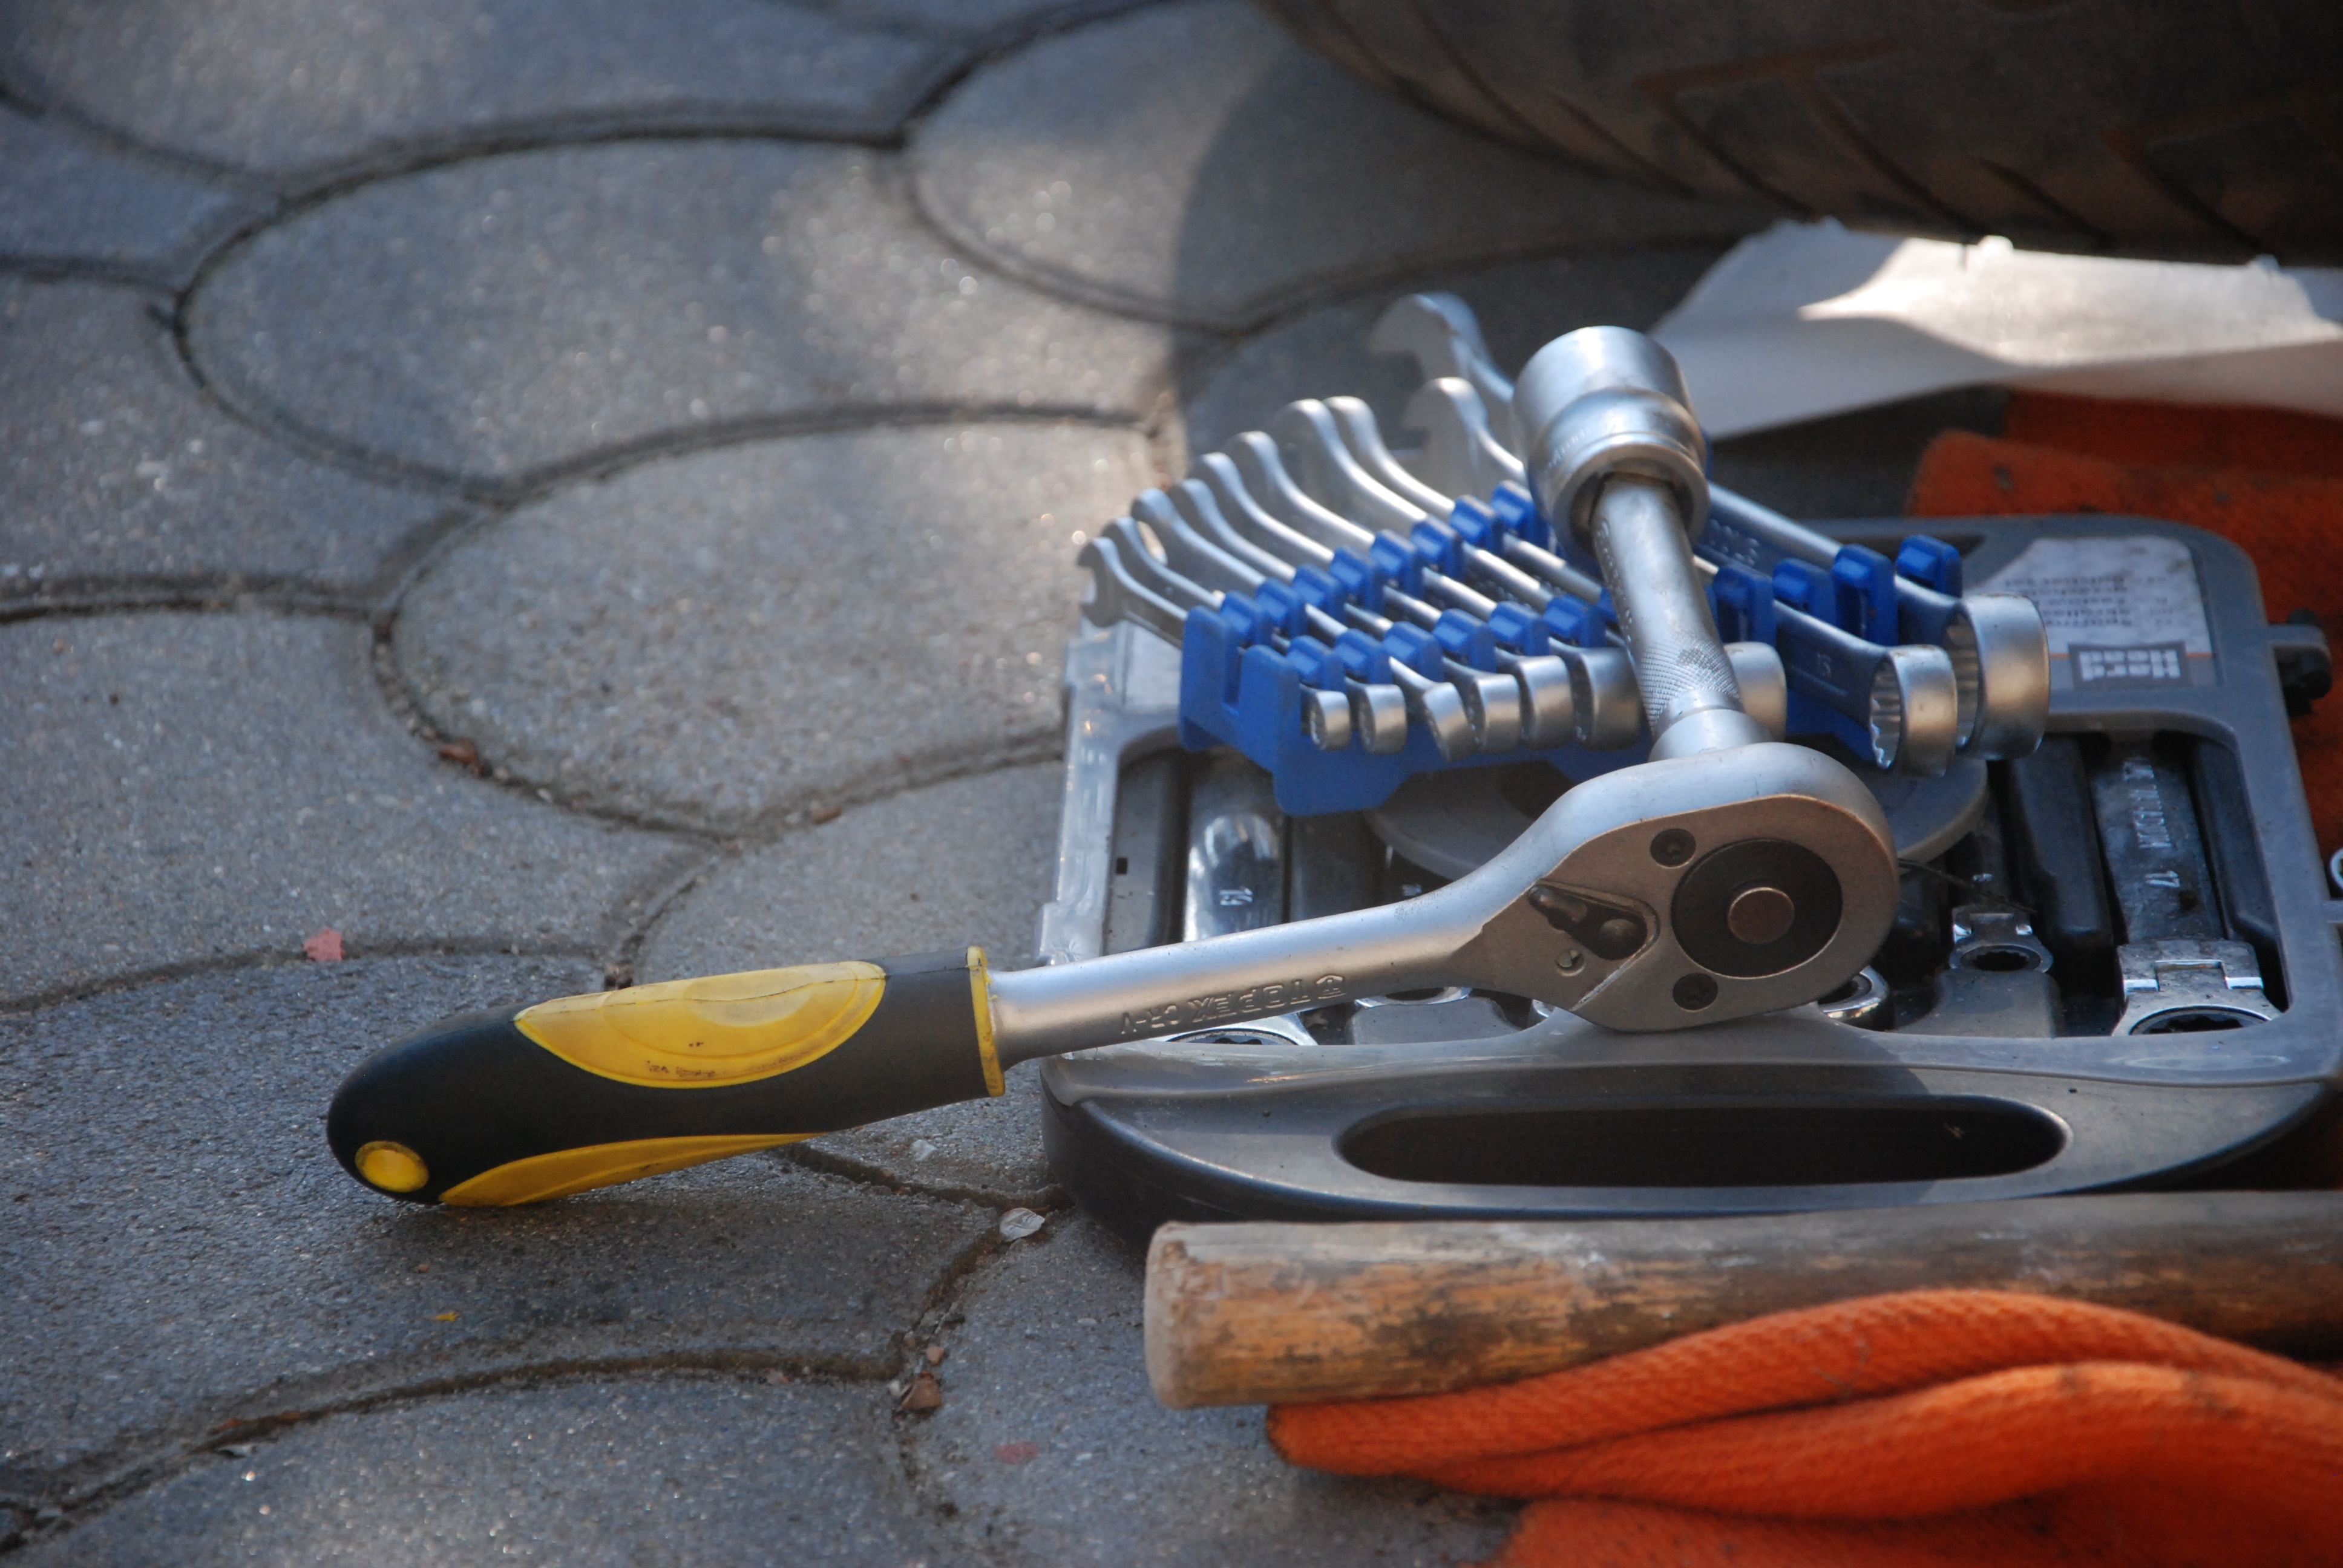
car, tool, vehicle, key, motor vehicle, tools, auto part, combination pliers